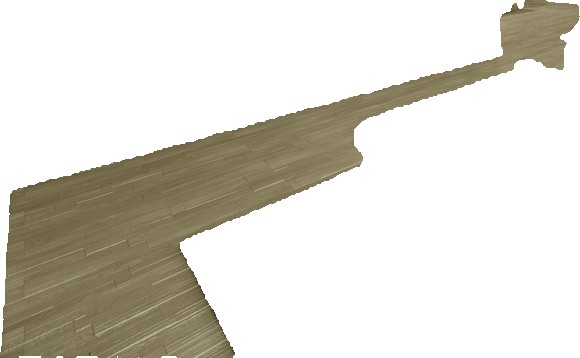
Surface category: floors